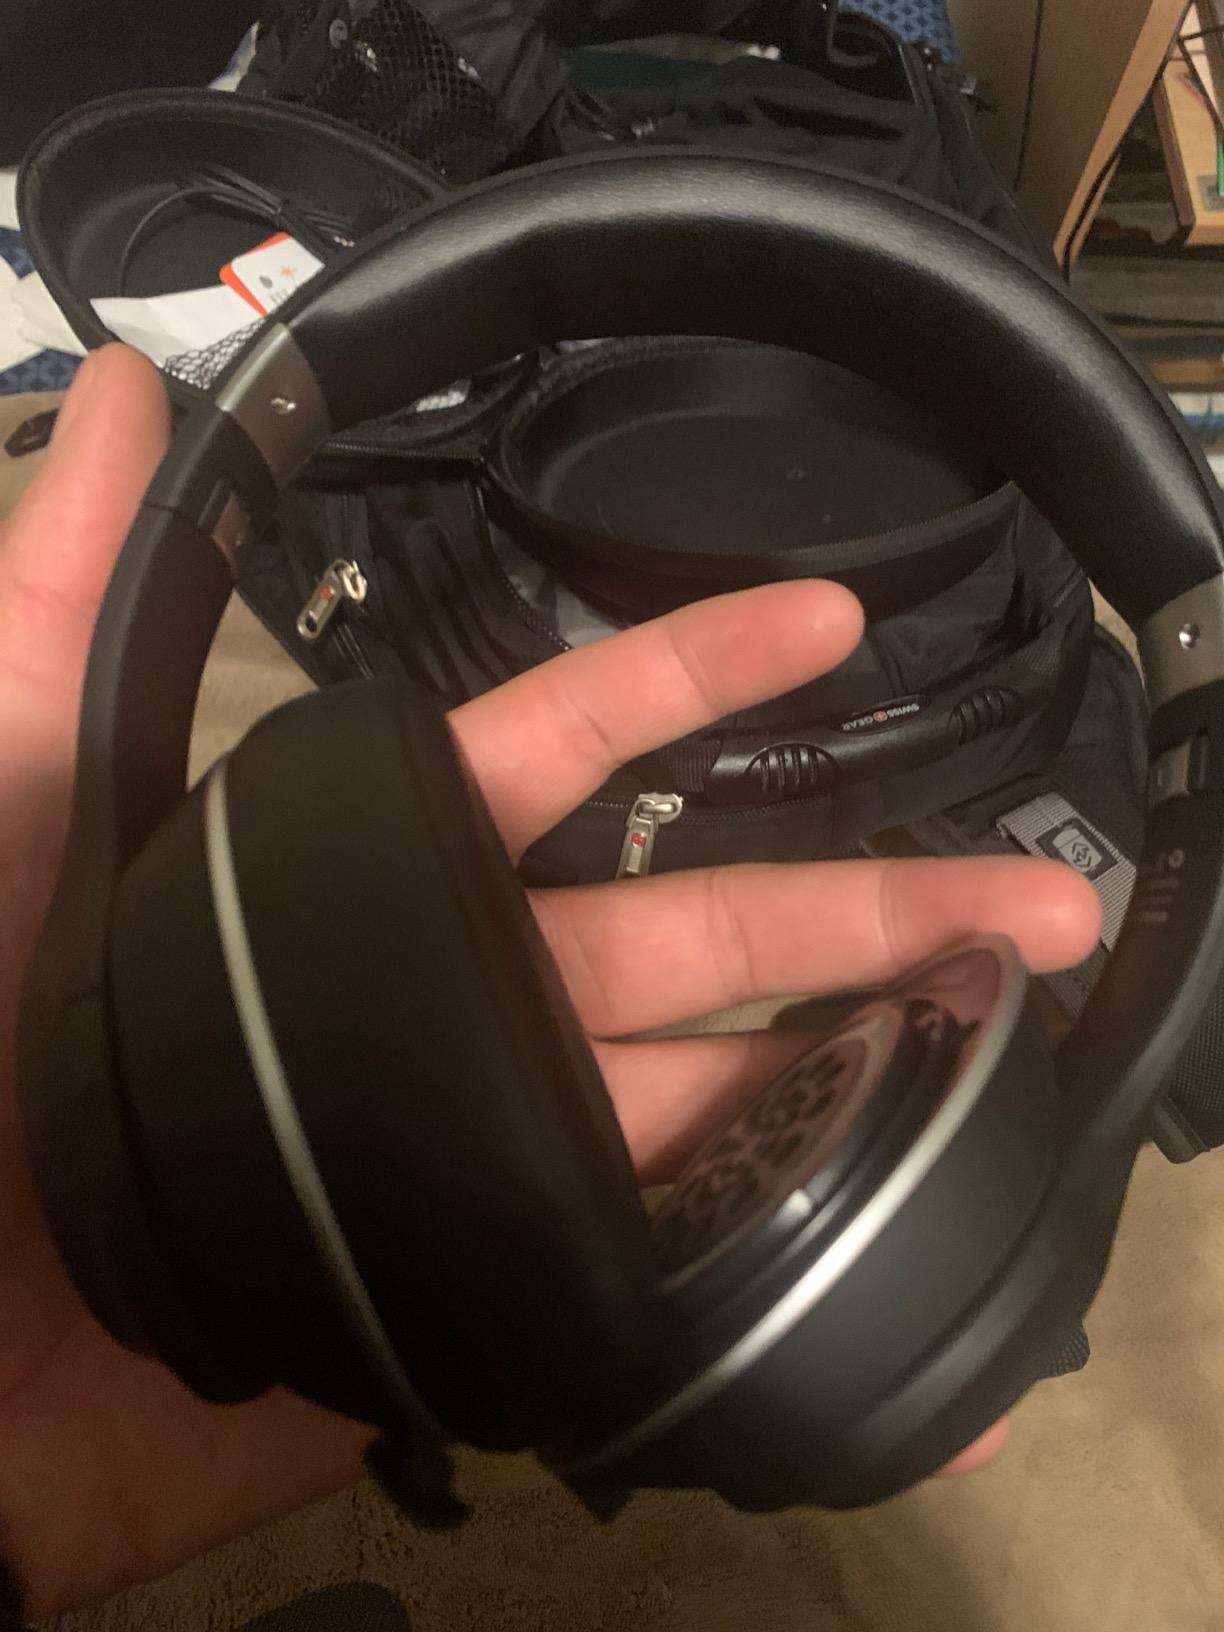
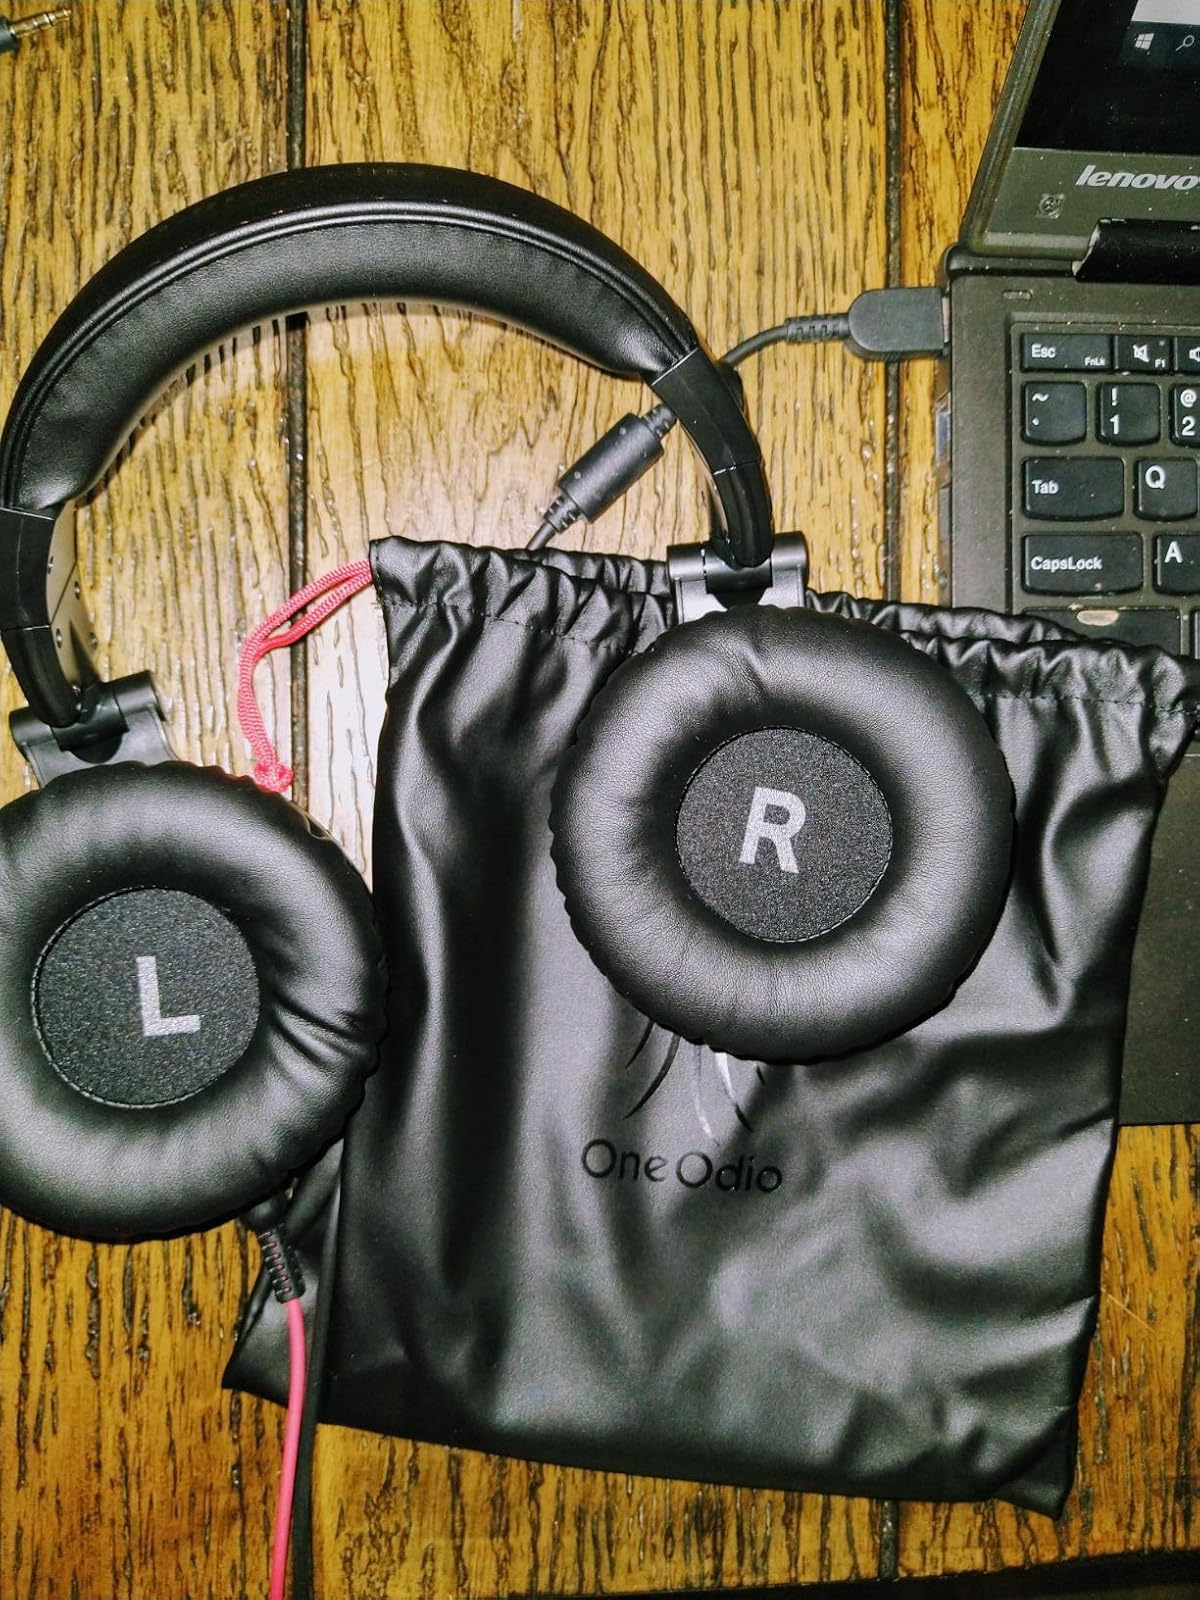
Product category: headphones
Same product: no